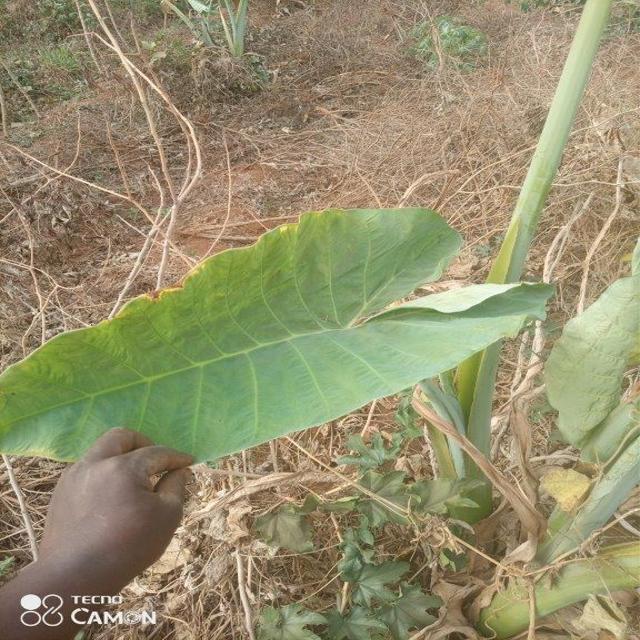
Label: Early_Blight